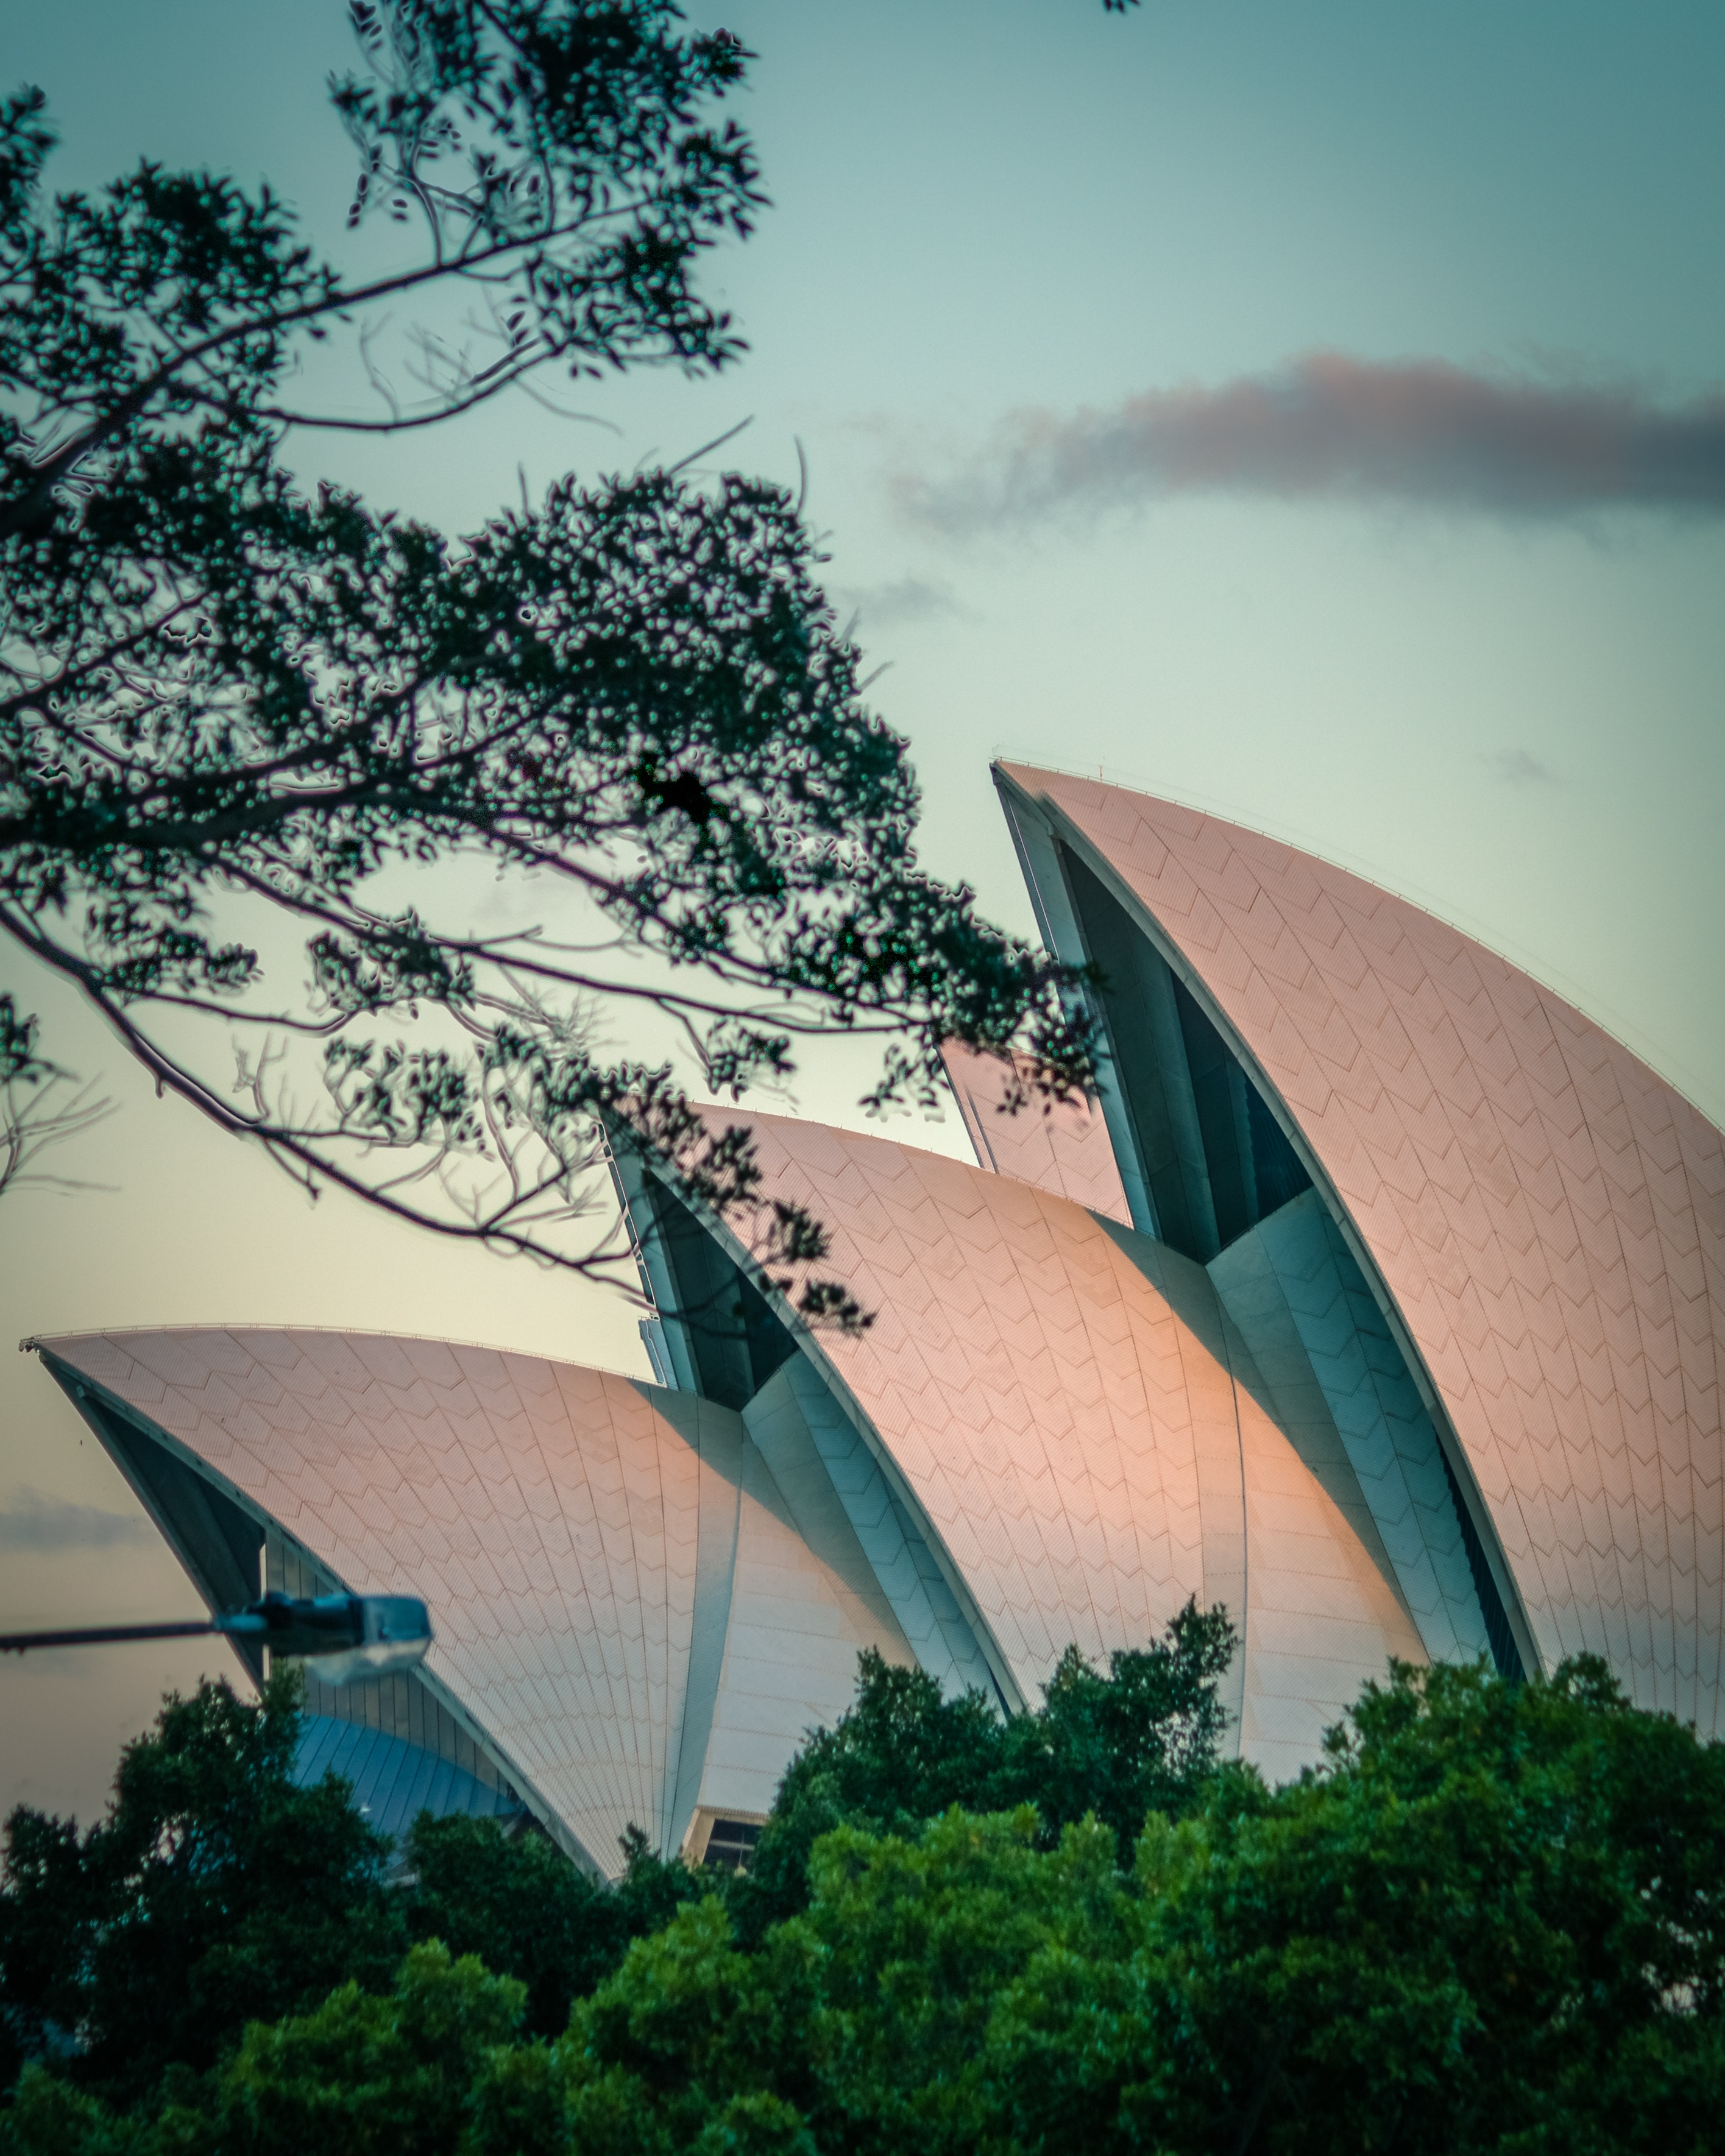
sky, tree, woody plant, architecture, leaf, cloud, plant, sunlight, branch, stock photography